Answer in natural language. How many DiningTables are visible in the scene? Choose between the following options: 1, 5, 1, 3 or 4
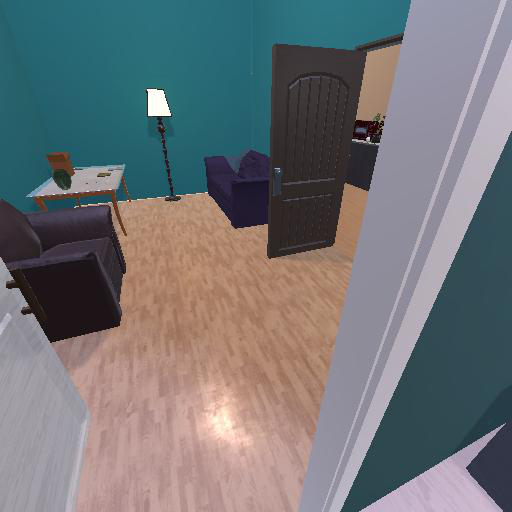
<answer>1</answer>